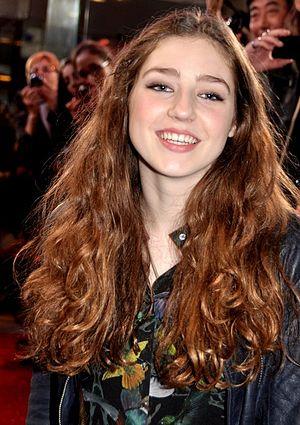
Birdy à l'enregistrement de ""Champs-Elysées"""